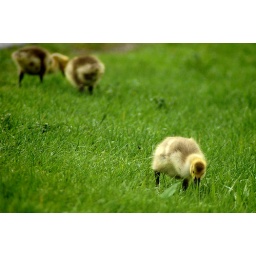
Baby goose (aka, a &amp;quot;gosling&amp;quot;) digging around the grass for food near where 4th street SW crosses the Elbow River